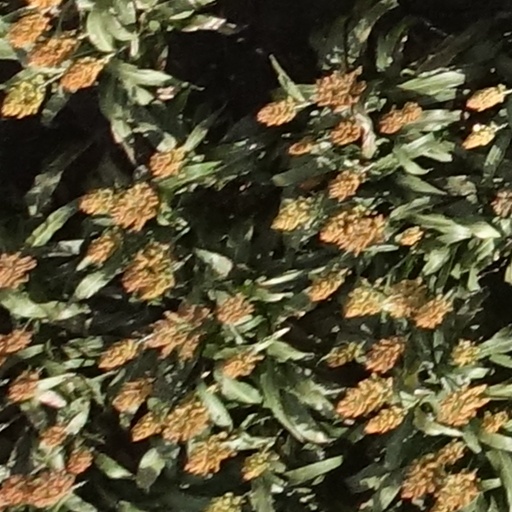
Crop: sorghum